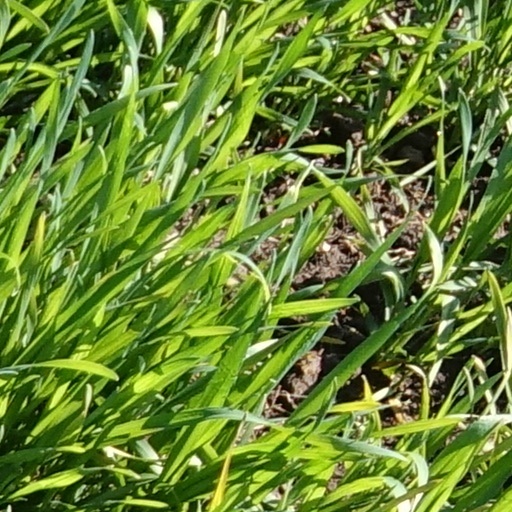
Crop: wheat